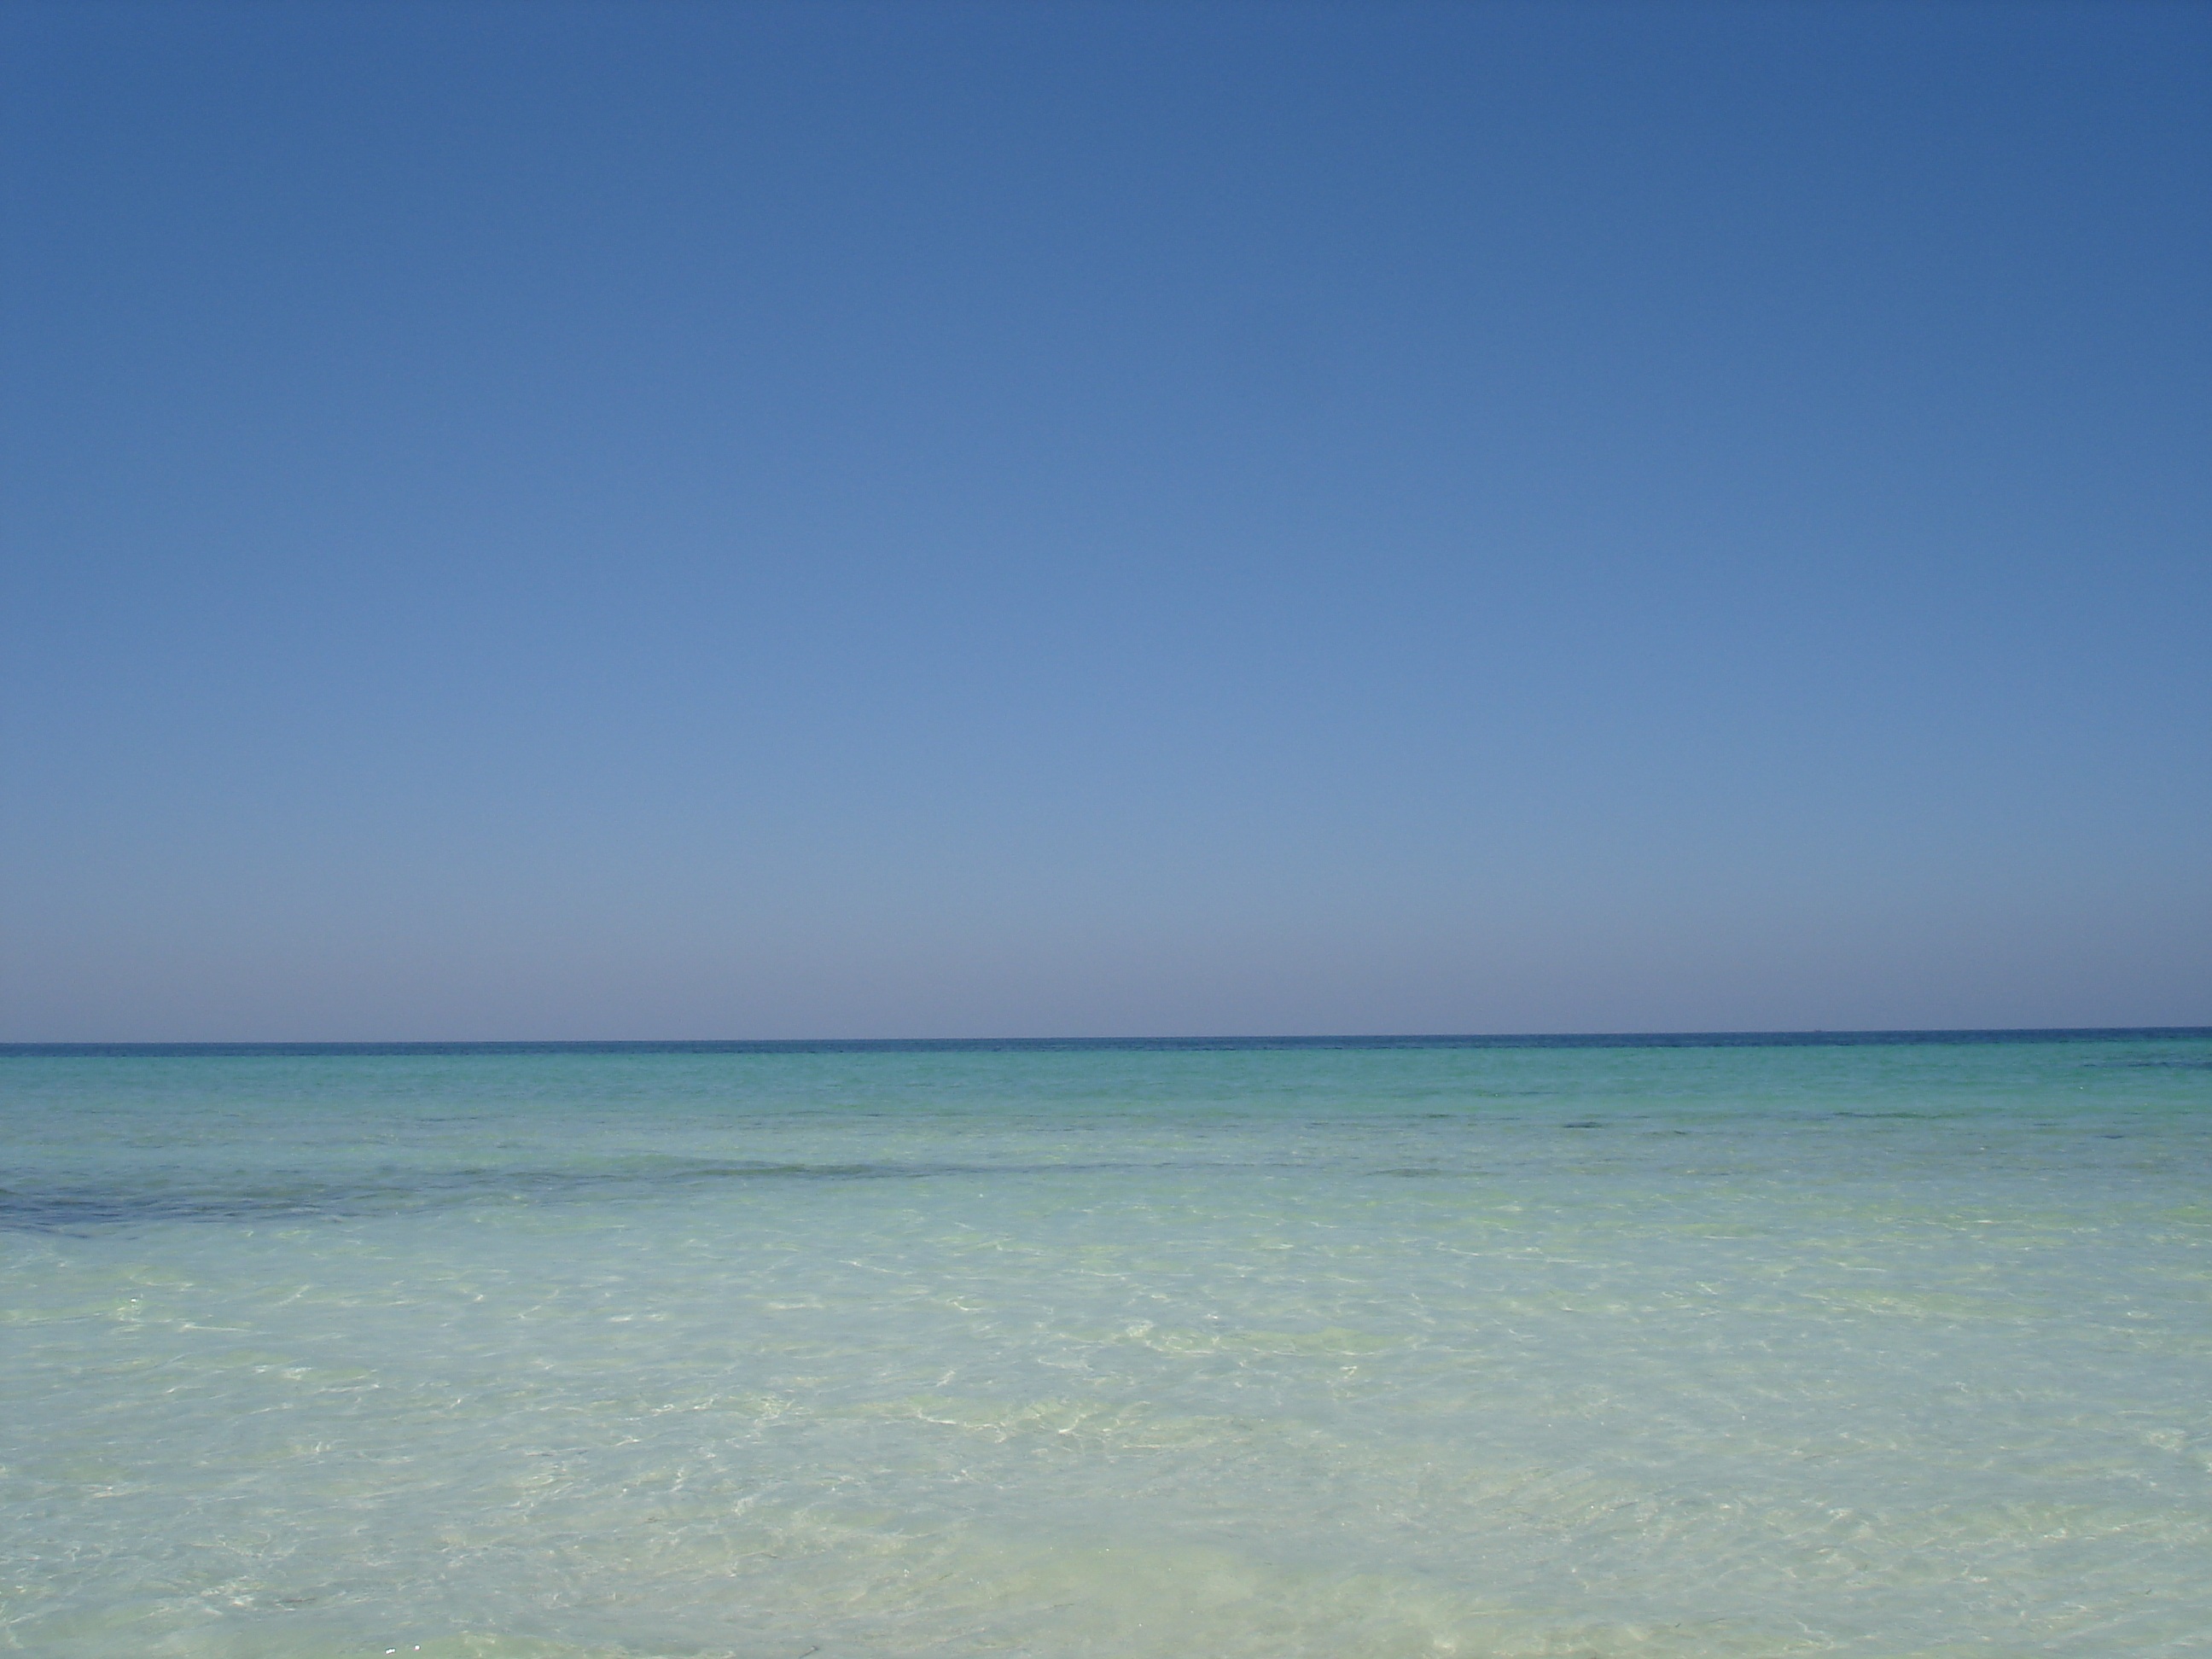
beach, sea, coast, water, sand, ocean, horizon, sky, shore, vacation, lagoon, bay, body of water, down, cape, wind wave